Sportivo Balcarce

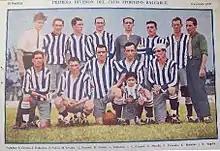
Football squad of 1926

Founded in 1919, the football squad was promoted to the first division of Argentine football league system in 1925, as División Intermedia champion. The club debuted in Primera División in 1926, finishing in the 4th. position. Over 17 matches played, the squad won 10 with 4 games lost. Sportivo Balcarce scored 29 goals and conceded 19.